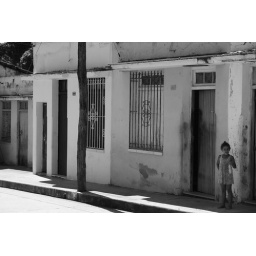
girl in the street